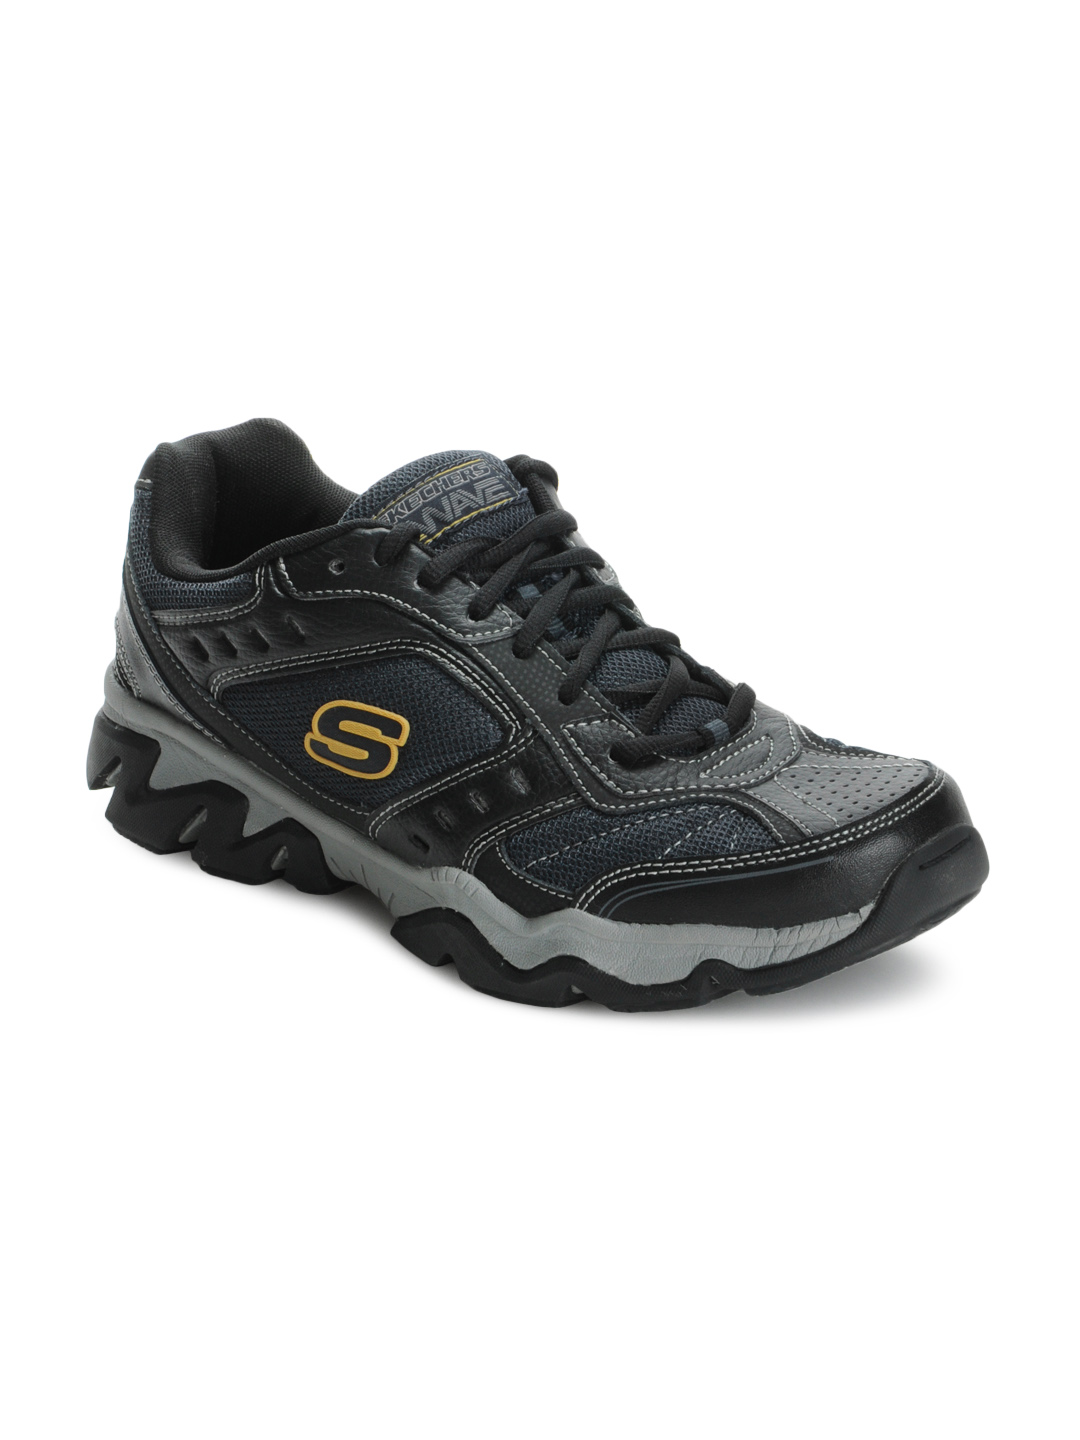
Skechers Men Blue & Black Sports Shoes
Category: Footwear / Shoes / Sports Shoes
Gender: Men
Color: Blue
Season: Summer 2012
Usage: Casual